List of palaces

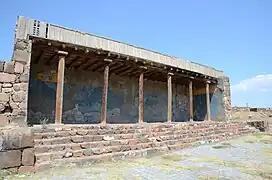
Erebuni Palace

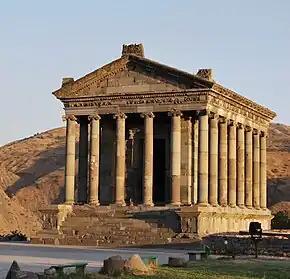
Summer Palace of Khosrovidukht

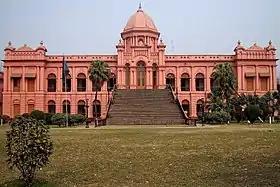
Ahsan Manzil in Dhaka

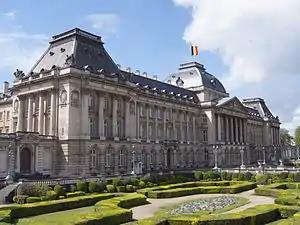
The Royal Palace of Brussels

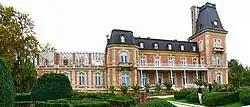
Euxinograd Palace, Varna.

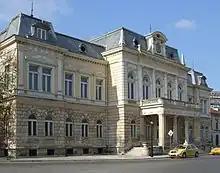
Battenberg Palace, Ruse.

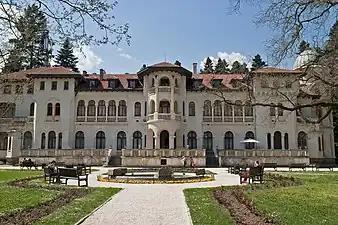
Vrana Palace, in the outskirts of Sofia.

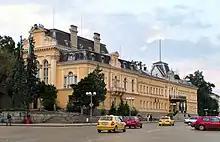
Royal Palace of Sofia, now houses the National Art Gallery.

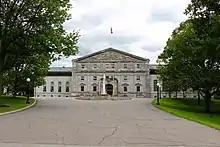
Rideau Hall.

The following are historic strongholds throughout the years in the different capitals of Bulgaria. They often housed the royal and patriarchal palaces and are enclosed in defensive walls around their perimeter.